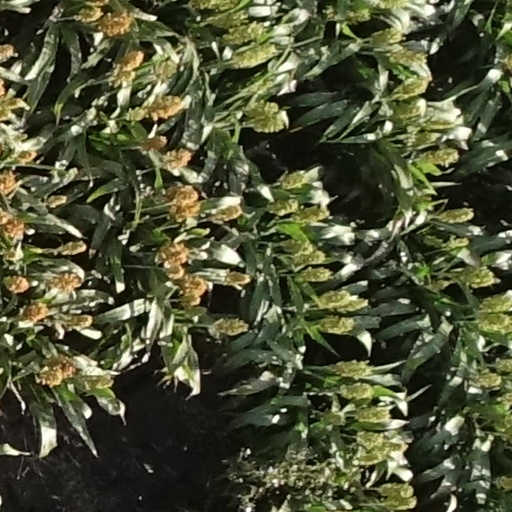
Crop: sorghum